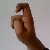
The image shows a hand gesture representing the letter 'X' in Indian Sign Language.